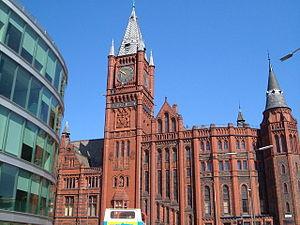
Cette liste des musées du Merseyside, Angleterre contient des musées qui sont définis dans ce contexte comme des institutions qui recueillent et soignent des objets d'intérêt culturel, artistique, scientifique ou historique. leurs collections ou expositions connexes disponibles pour la consultation publique. Sont également inclus les galeries d'art à but non lucratif et les galeries d'art universitaires. Les musées virtuels ne sont pas inclus.